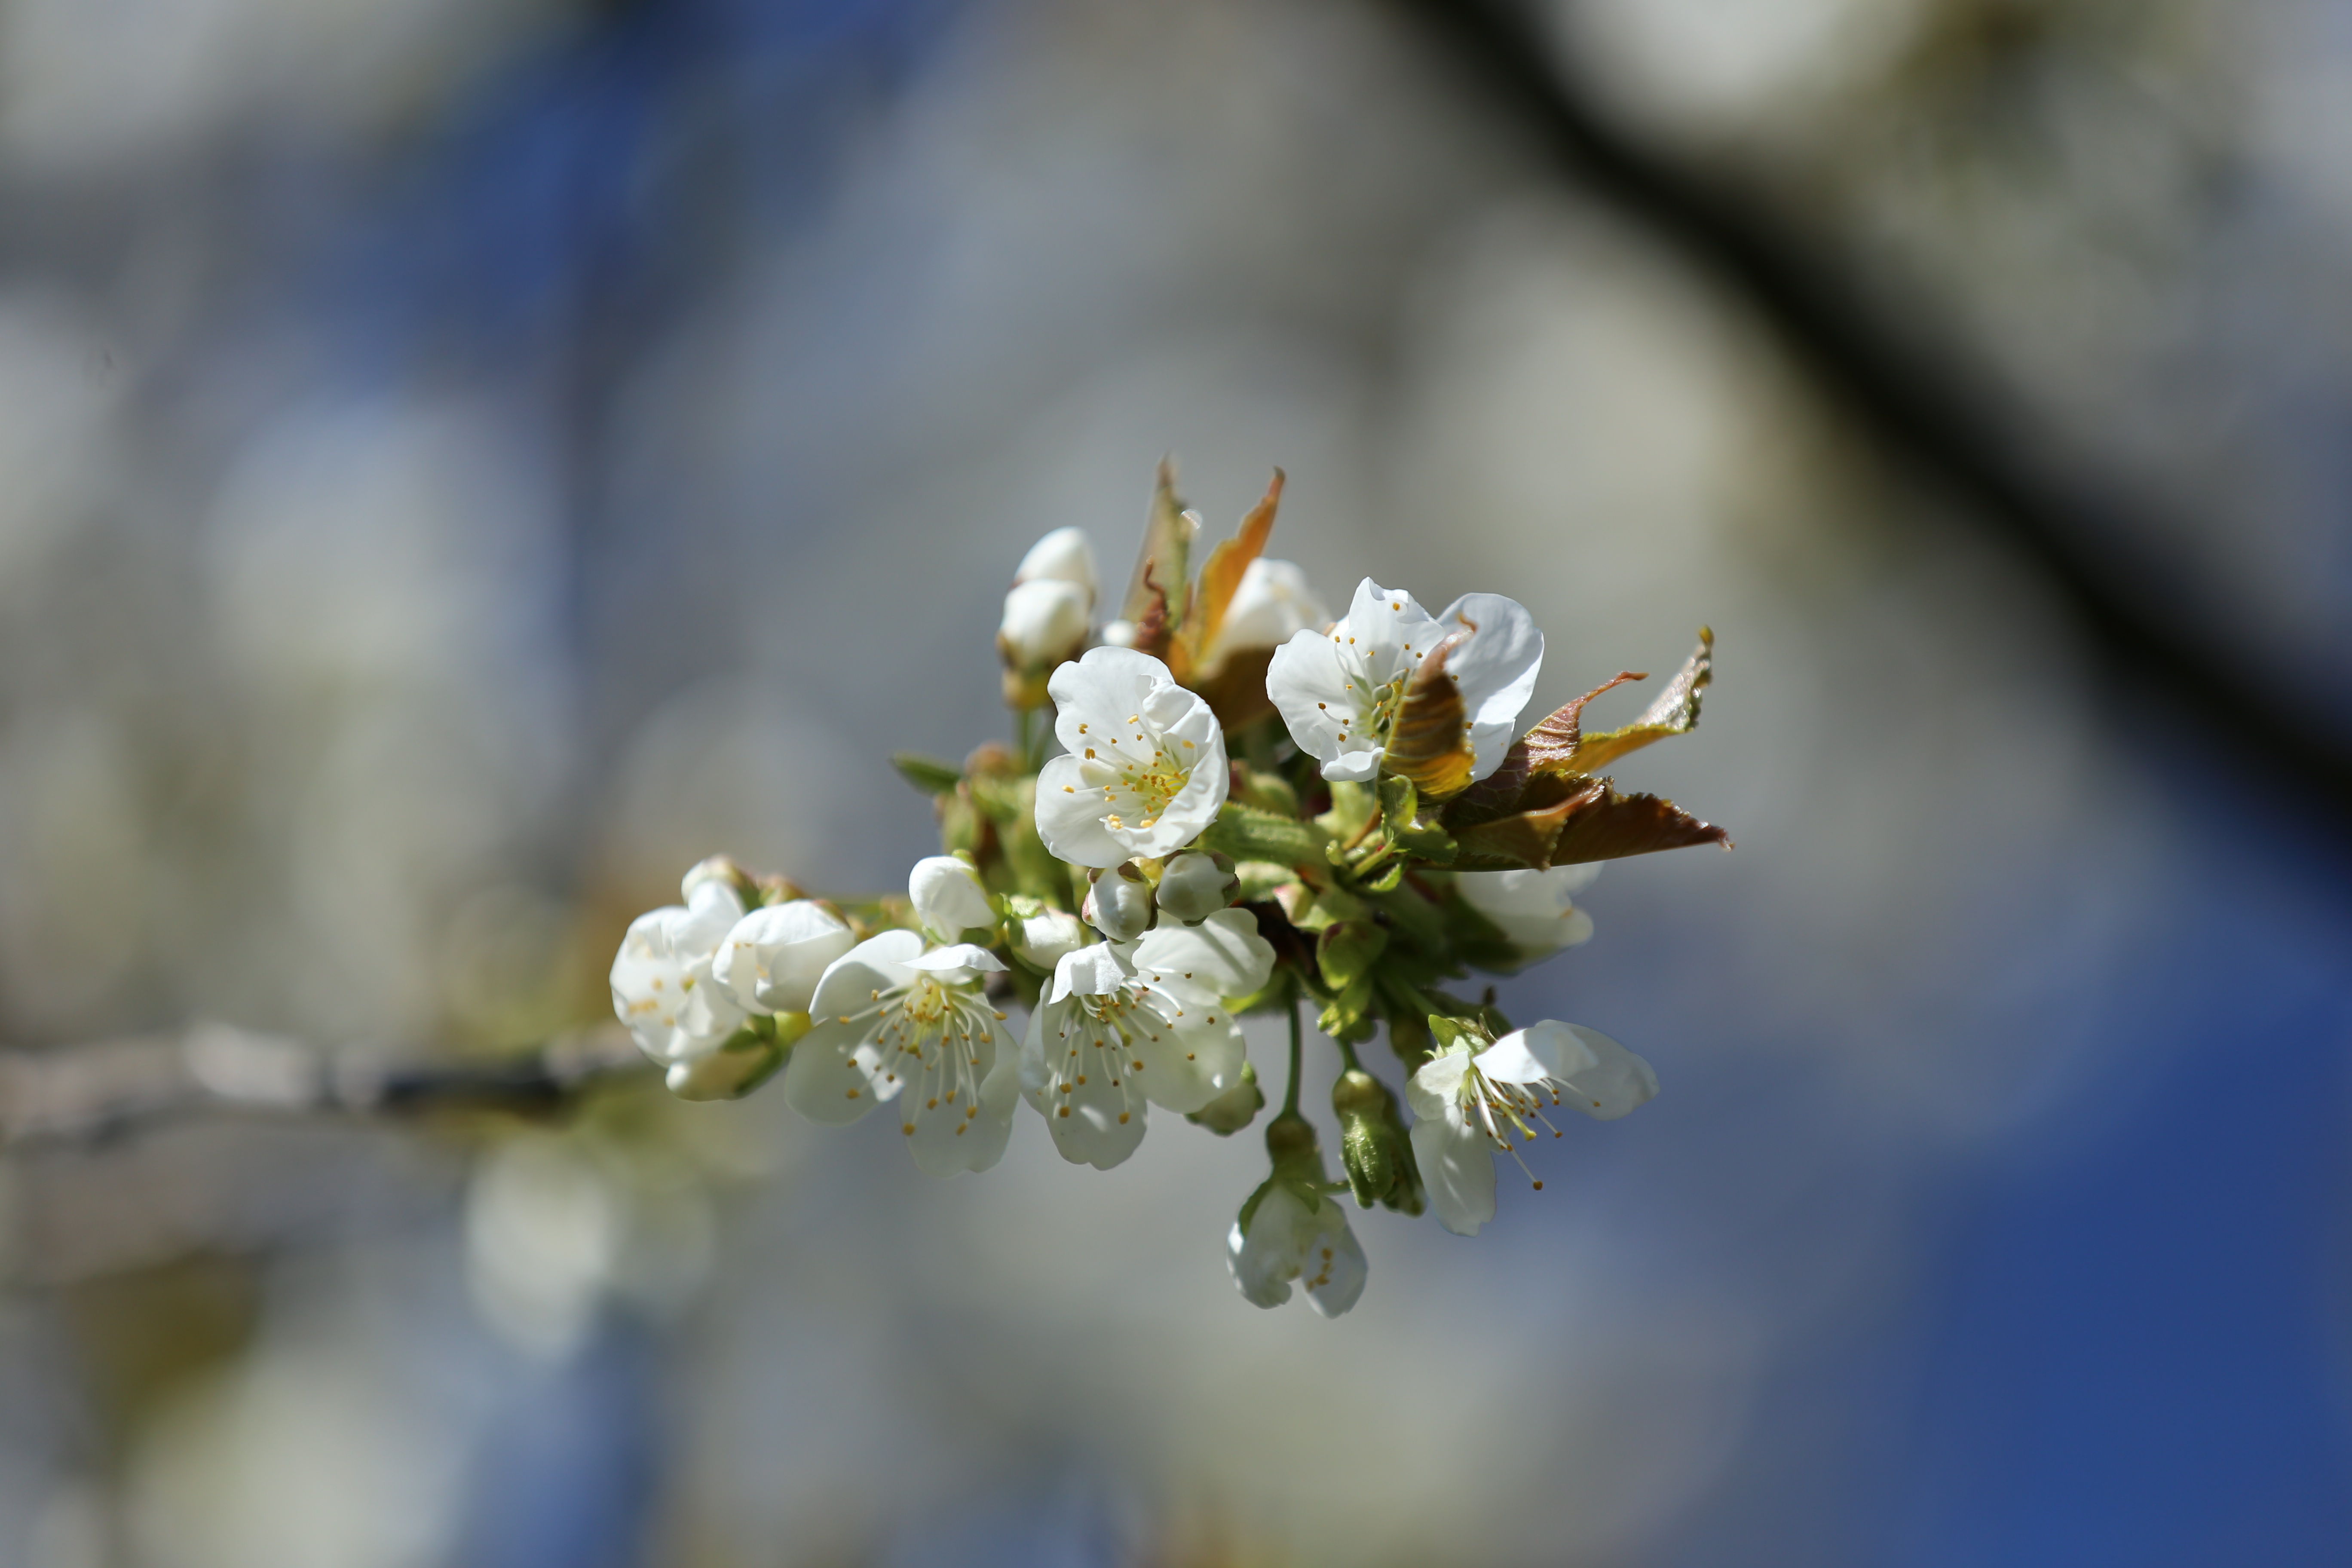
tree, nature, branch, blossom, plant, white, fruit, sunlight, flower, food, spring, produce, botany, garden, flora, cherry blossom, twig, wildflower, flowers, close up, shrub, cherry, macro photography